Heliservices

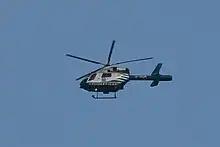
An MD 902 Explorer operated by Heliservices

Heliservices (HK) Ltd is a Hong Kong–based helicopter operator operating local and cross-border passenger charters and sightseeing services, including services from the rooftop helipad of the Peninsula Hotel in Kowloon, and from the Business Aviation Centre at Hong Kong International Airport. It also provides lifting and construction works services, aerial power line insulator washing for Hong Kong's power supply companies, and filming and photography services. The company has an operations and maintenance base near Shek Kong in the New Territories.